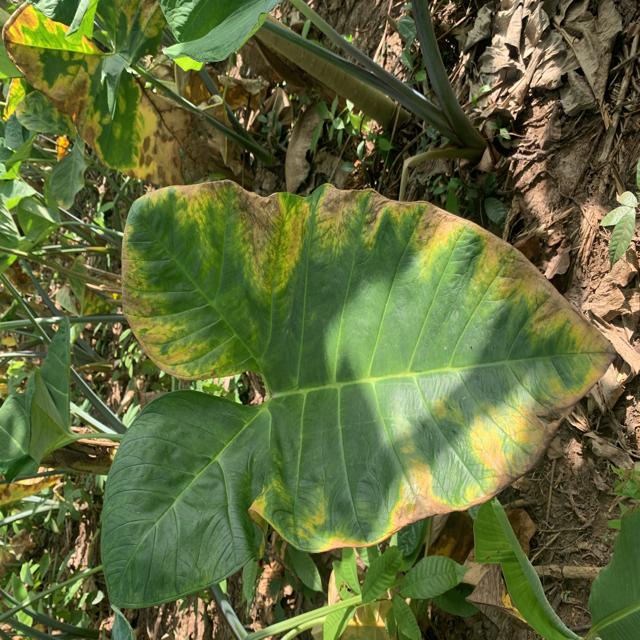
Label: Early_Blight